Acropteroxys

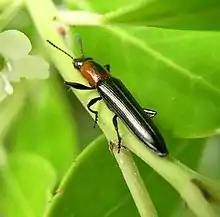
"Acropteroxys gracilis"

Acropteroxys is a genus of lizard beetles in the family Erotylidae. There are at least two described species in "Acropteroxys".